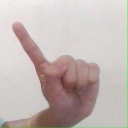
अक्षर: ए